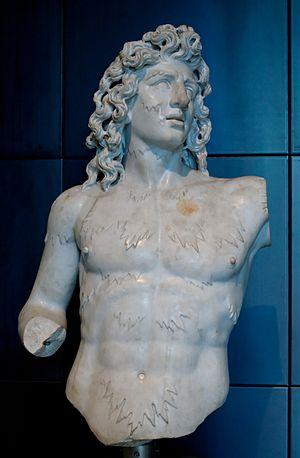
Triton ou centaure marin, pièce d'un groupe représentant l'apothéose de Commode en Hercule. Marbre de Luni, œuvre romaine, 191-192 ap. J.-C. Découvert dans une chambre souterraine dans la région des Horti Lamiani, 1874. Italiano: Torso di tritone o centauro marino. Statua legata all'apoteosi di Commodo come Ercole. Marmo lunense, 191-192 d.C. Da un ambiente sotterraneo nell'area degli Horti Lamiani, 1874.
Les jardins de Lamia sont de grands jardins situés à Rome, au sommet de l'Esquilin, à l'emplacement de l'actuelle piazza Vittorio Emanuele II, dans le quartier de l'Esquilin.